Dalma Mall

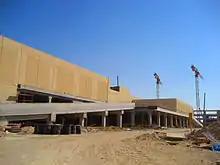
Dalma Mall under construction in 2008

Dalma Mall is owned by The Developers LLC. The mall has a total built-up area of 250,000 square metres and a total gross leasable area of 155,000 square meters. The mall which opened in 2010, features stores such as Carrefour, IKEA , Home Centre, Centrepoint and Marks & Spencer, H&M, 2XL, OC HOME, Emax, Fitness First, Albaik , Red Tag, Max Fashion, Matalan, Brand For Less , NEXT, Ecity and others.